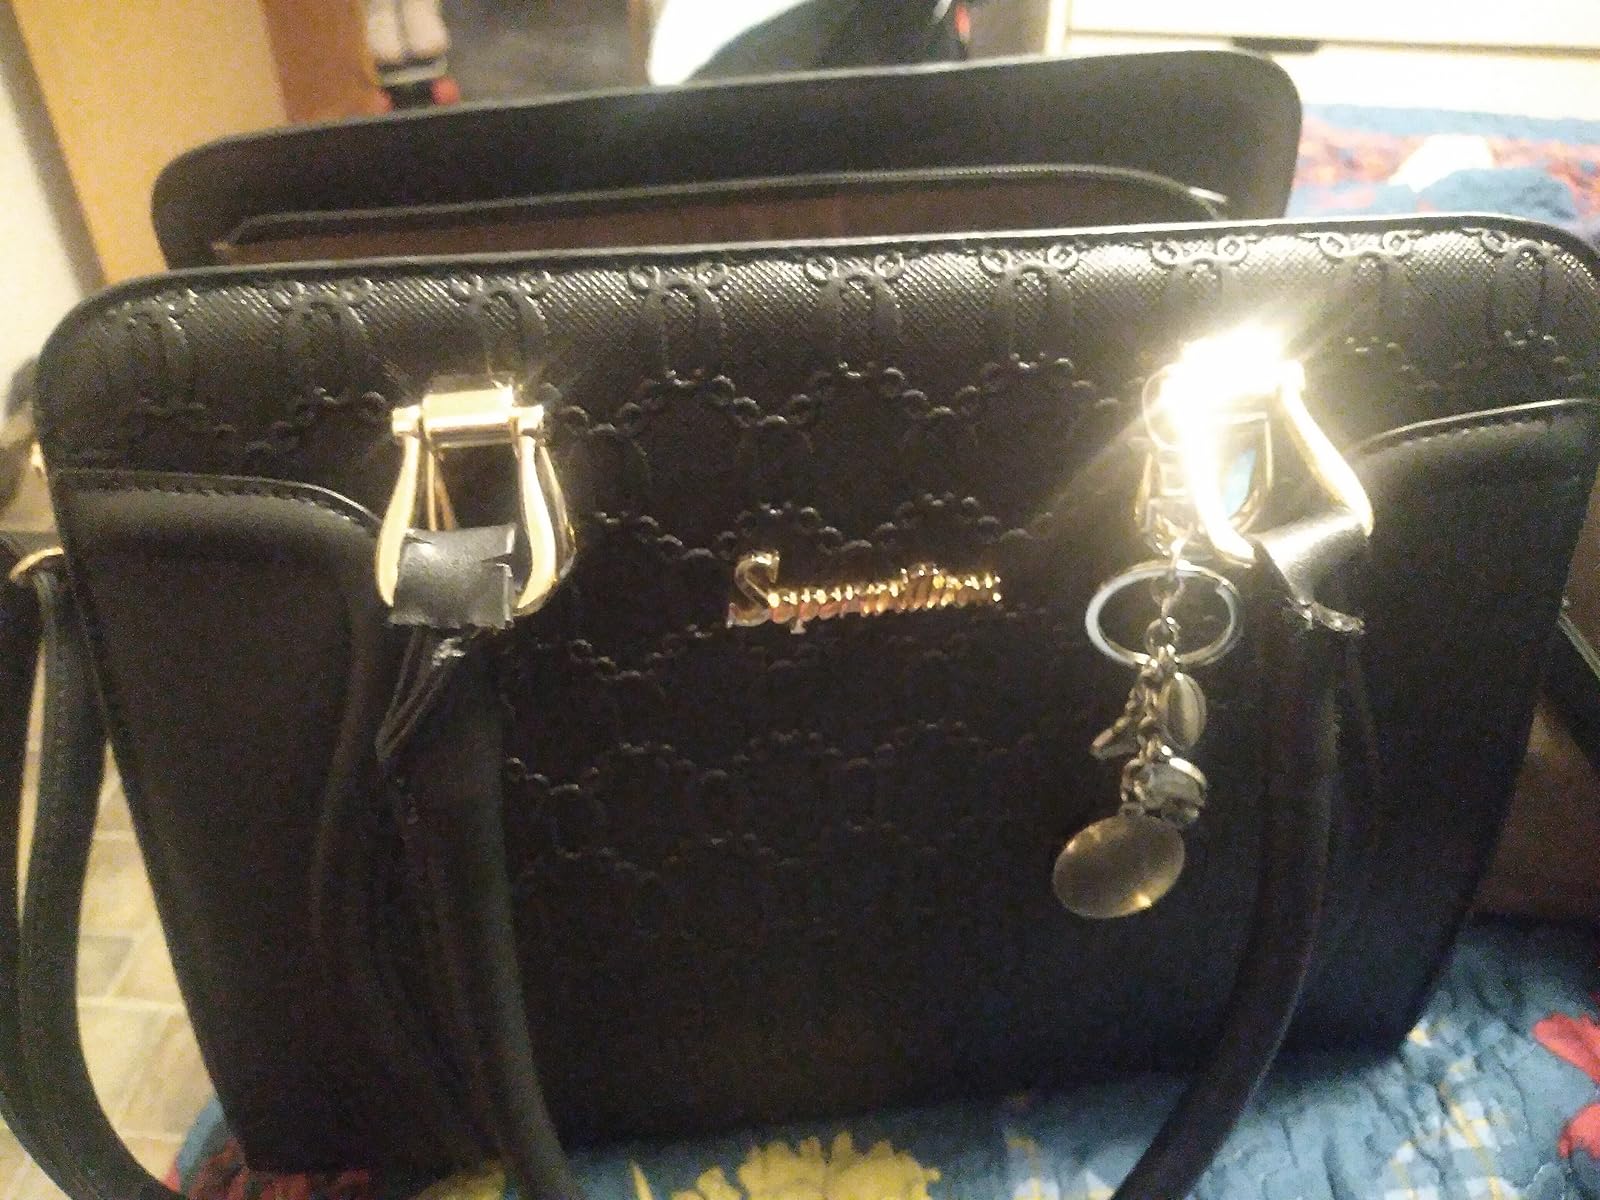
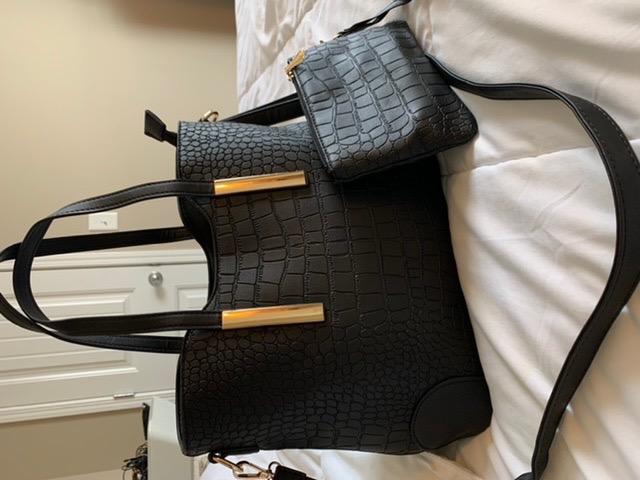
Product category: accessories_handbag
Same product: no